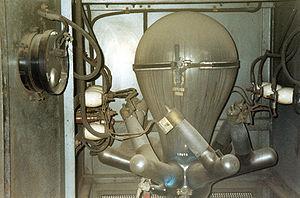
Une diode à vapeur de mercure ou redresseur à vapeur de mercure ou valve à vapeur de mercure est un composant électrique utilisé pour redresser une tension ou un courant alternatif en courant continu. C'est un tube à gaz à cathode froide en mercure, un métal liquide. Elle est donc autorégénératrice. Sa durée de vie est ainsi plus longue et elle peut redresser des courants plus importants que la plupart des autres tubes à gaz qui utilisent une cathode froide solide.